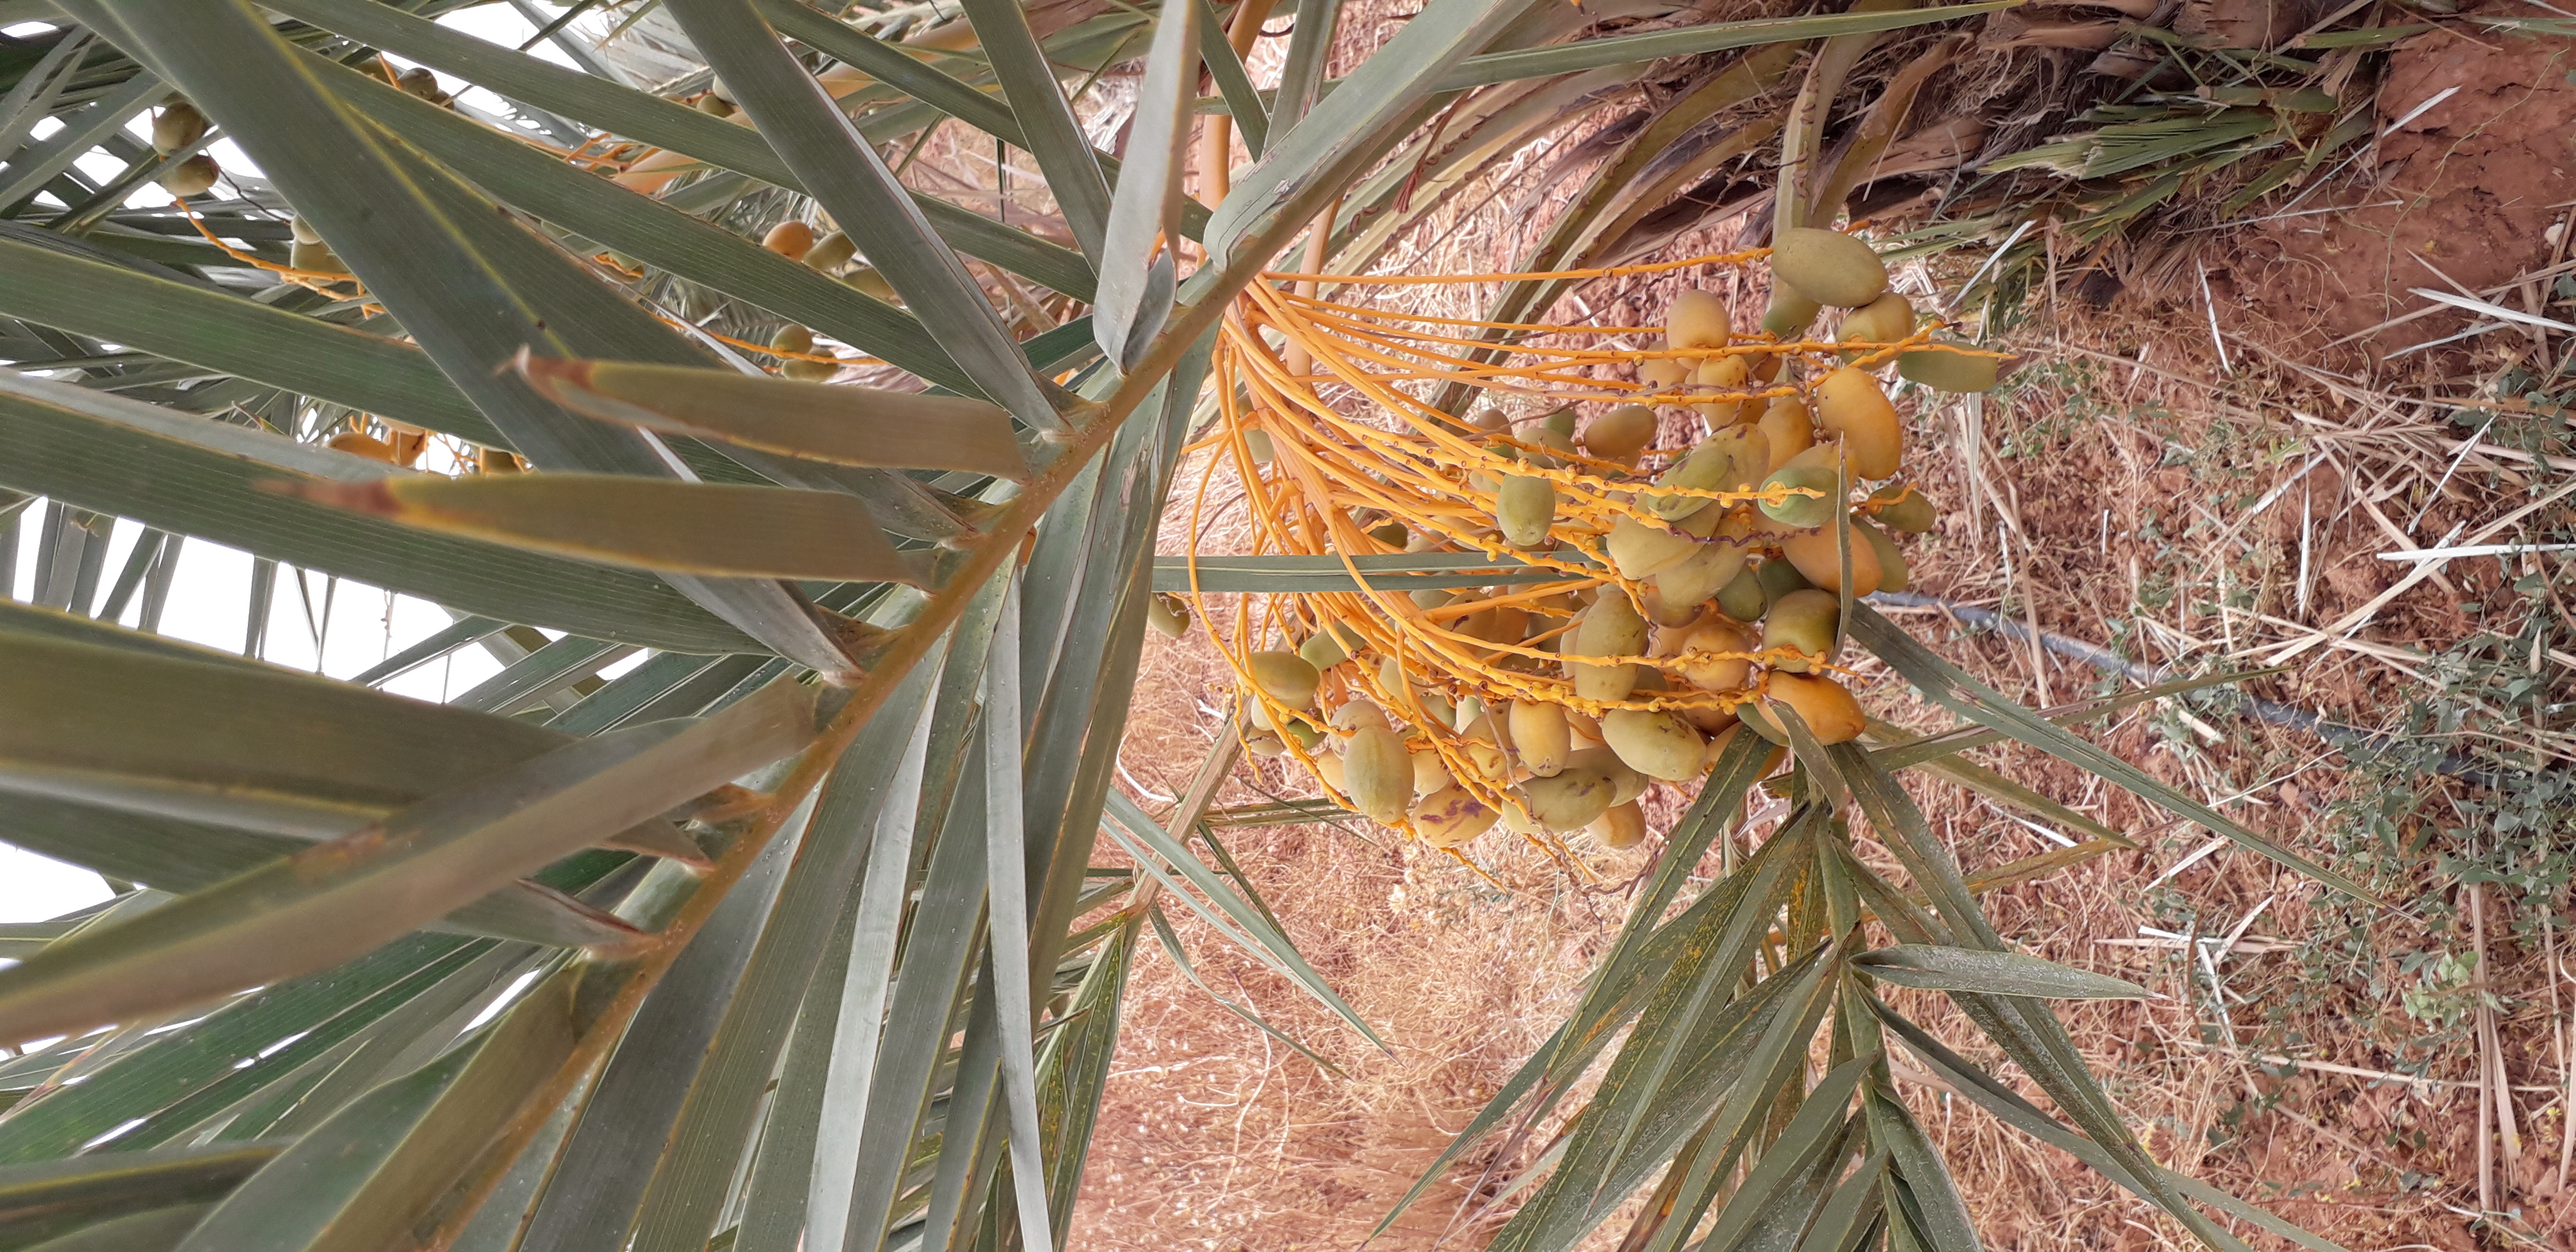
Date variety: Boumajhoul